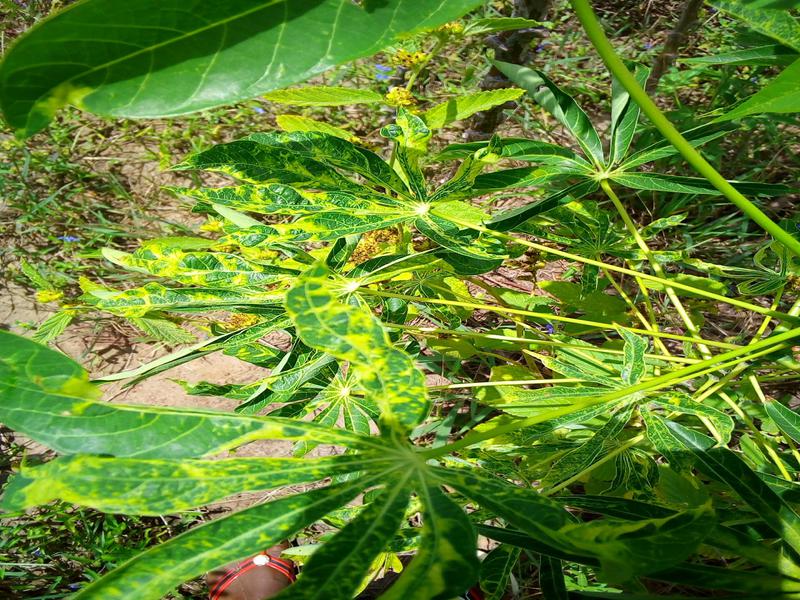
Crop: cassava
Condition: mosaic_disease